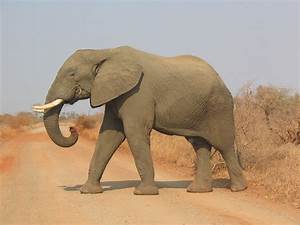
Label: elephant